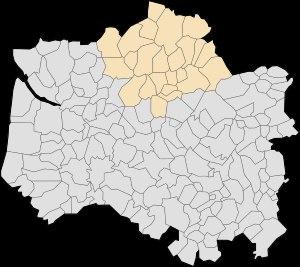
Le canton de Hucqueliers est une division administrative française située dans le département du Pas-de-Calais et la région Hauts-de-France.